Alexander von Humboldt

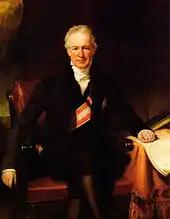
Humboldt, portrait by Henry William Pickersgill (1831)

Between May and November 1829 he and the growing expedition traversed the wide expanse of the Russian empire from the Neva to the Yenisei, accomplishing in twenty-five weeks a distance of . Humboldt and the expedition party travelled by coach on well maintained roads, with rapid progress being made because of changes of horses at way stations. The party had grown, with Johann Seifert, who was a huntsman and collector of animal specimens; a Russian mining official; Count Adolphe Polier, one of Humboldt's friends from Paris; a cook; plus a contingent of Cossacks for security. Three carriages were filled with people, supplies, and scientific instruments. For Humboldt's magnetic readings to be accurate, they carried an iron-free tent. This expedition was unlike his Spanish American travels with Bonpland, with the two alone and sometimes accompanied by local guides.